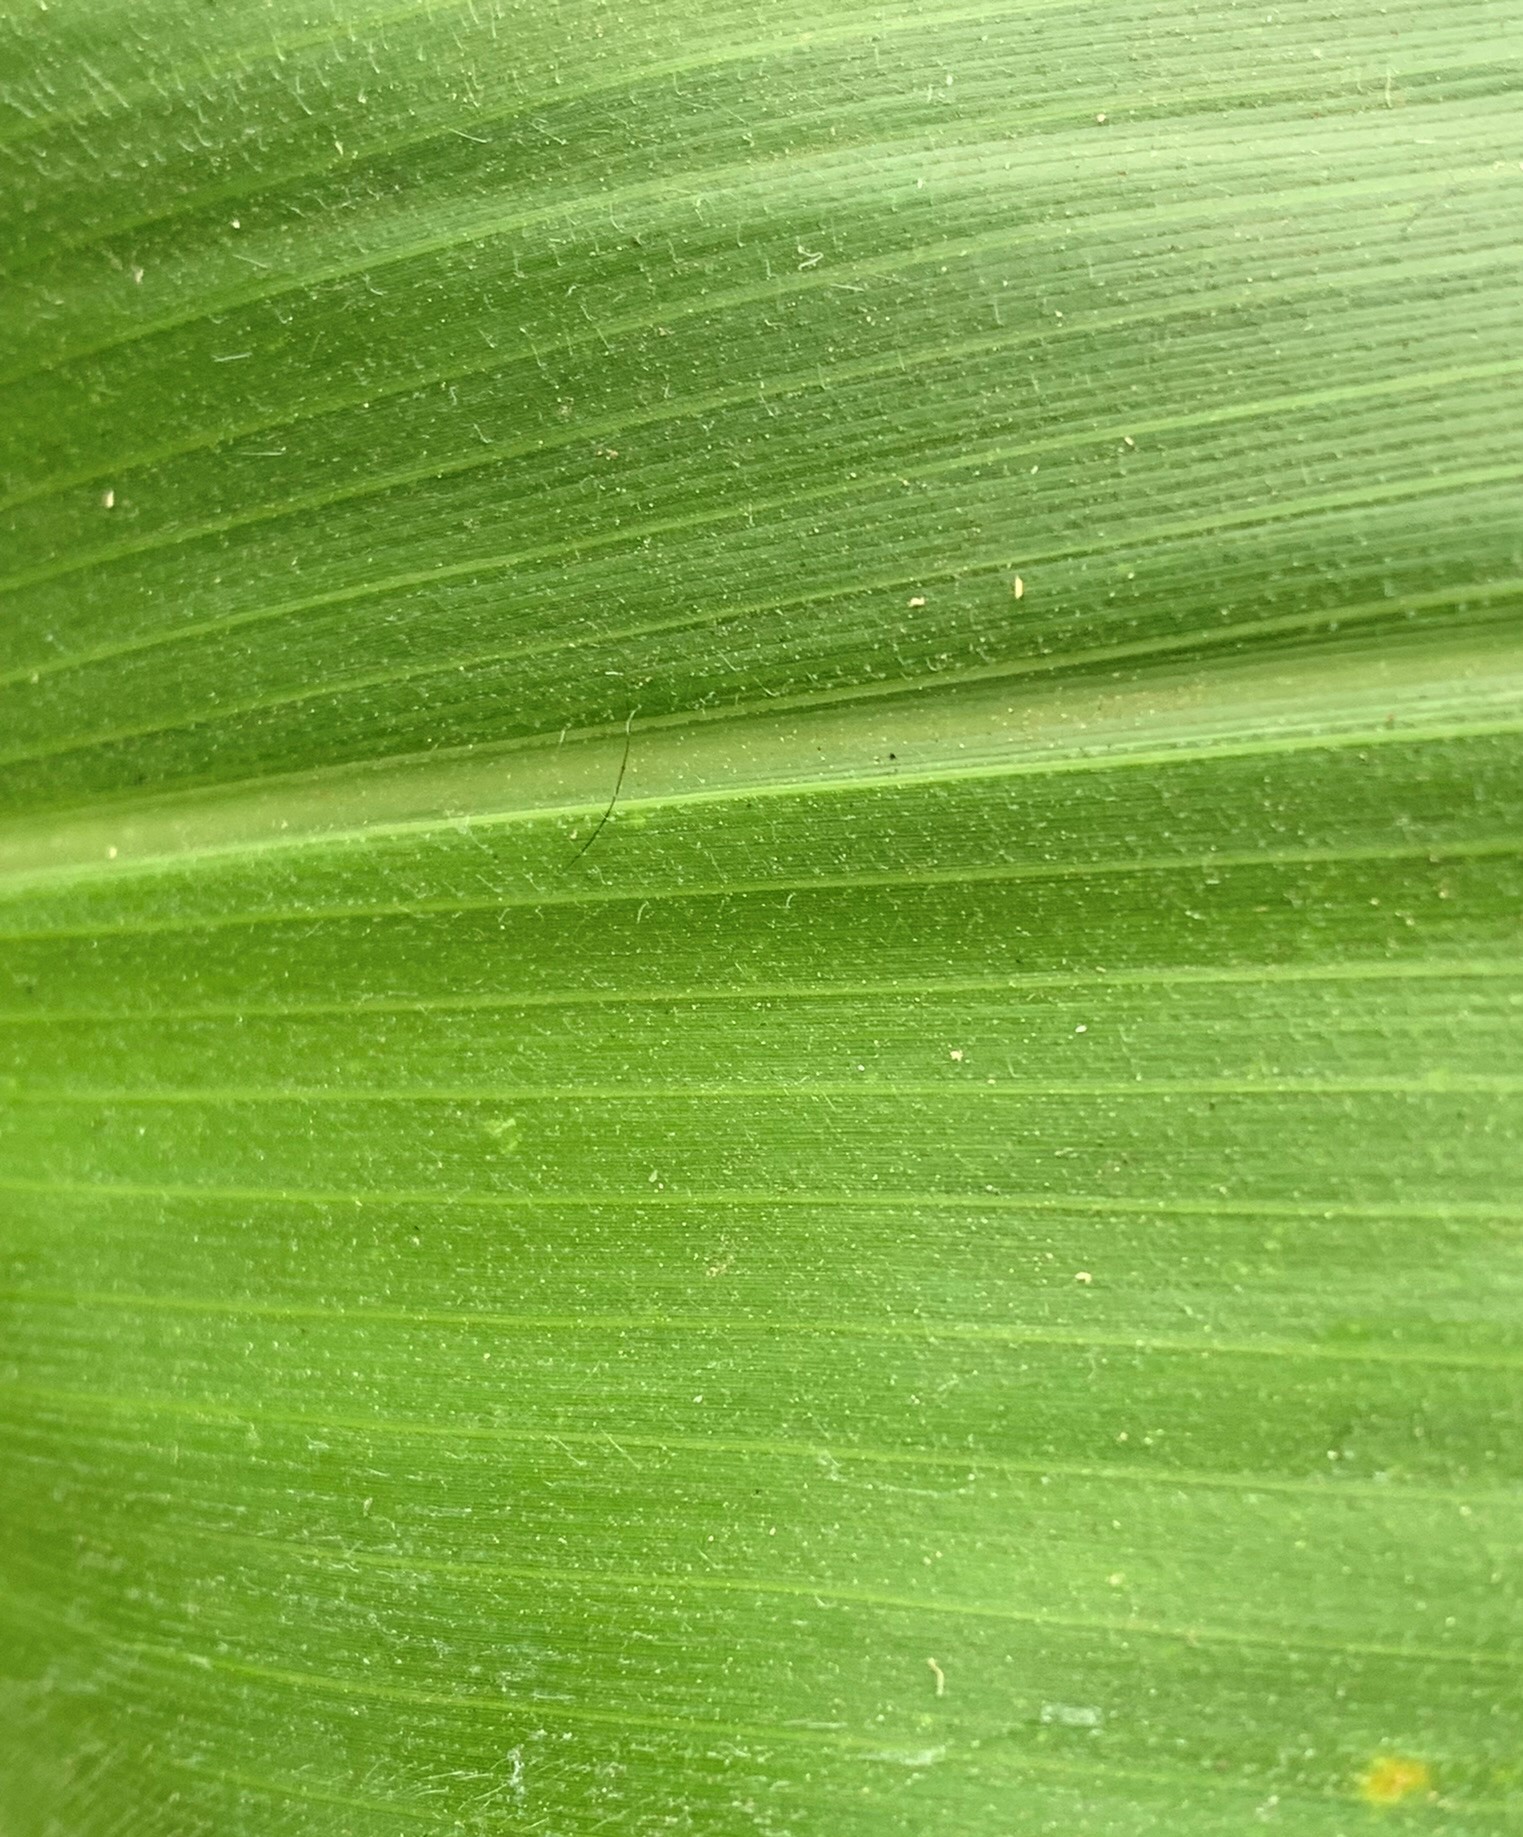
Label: Healthy